Danish state bankruptcy of 1813

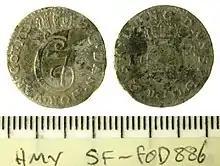
One skilling was worth 1/96 of a rigsdaler, the Danish currency

The indecisiveness of Frederik VI, the King of Denmark, to not act in the interests of Denmark by remaining loyal to Napoleon and France in 1812, was cause for significant loss of power. As France and her allies were defeated, King Frederik VI surrendered the Kingdom of Norway to the King of Sweden and lost claim to significant land claims in North Germany As a result, financial pressure on the currency was increased and not only had great effects on the economy, but led to poverty and a reduction in the quality of life for citizens.